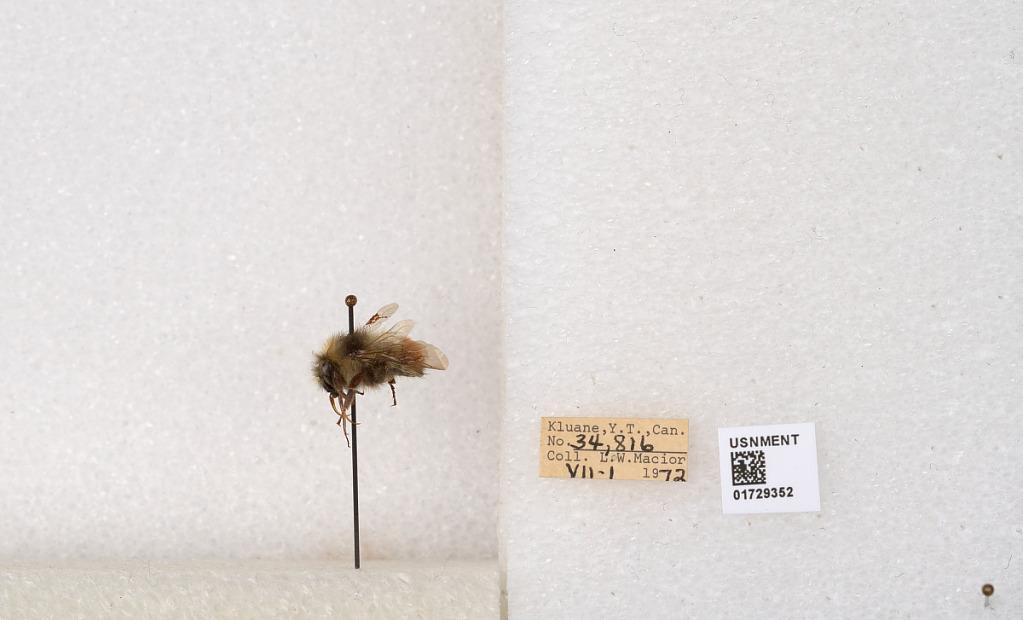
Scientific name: Bombus flavifrons Cresson
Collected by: L. Macior
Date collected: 1972-7-1
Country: Canada
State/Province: Yukon Territory
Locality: Kluane National Park and Reserve
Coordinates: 60.7493, -139.504